Sitka Naval Operating Base and U.S. Army Coastal Defenses

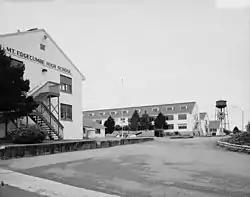
Headquarters and barracks buildings at the base

The Sitka Naval Operating Base and U.S. Army Coastal Defenses are the surviving elements of the World War II-era defenses and defense establishments in and around Sitka, Alaska. These facilities, in particular the airfields and naval bases, played a key role in the defense of Alaska, and in military operations against Japanese forces which occupied Attu and Kiska, two remote islands in the Aleutian chain. The Sitka facilities were designated a National Historic Landmark District in 1986.